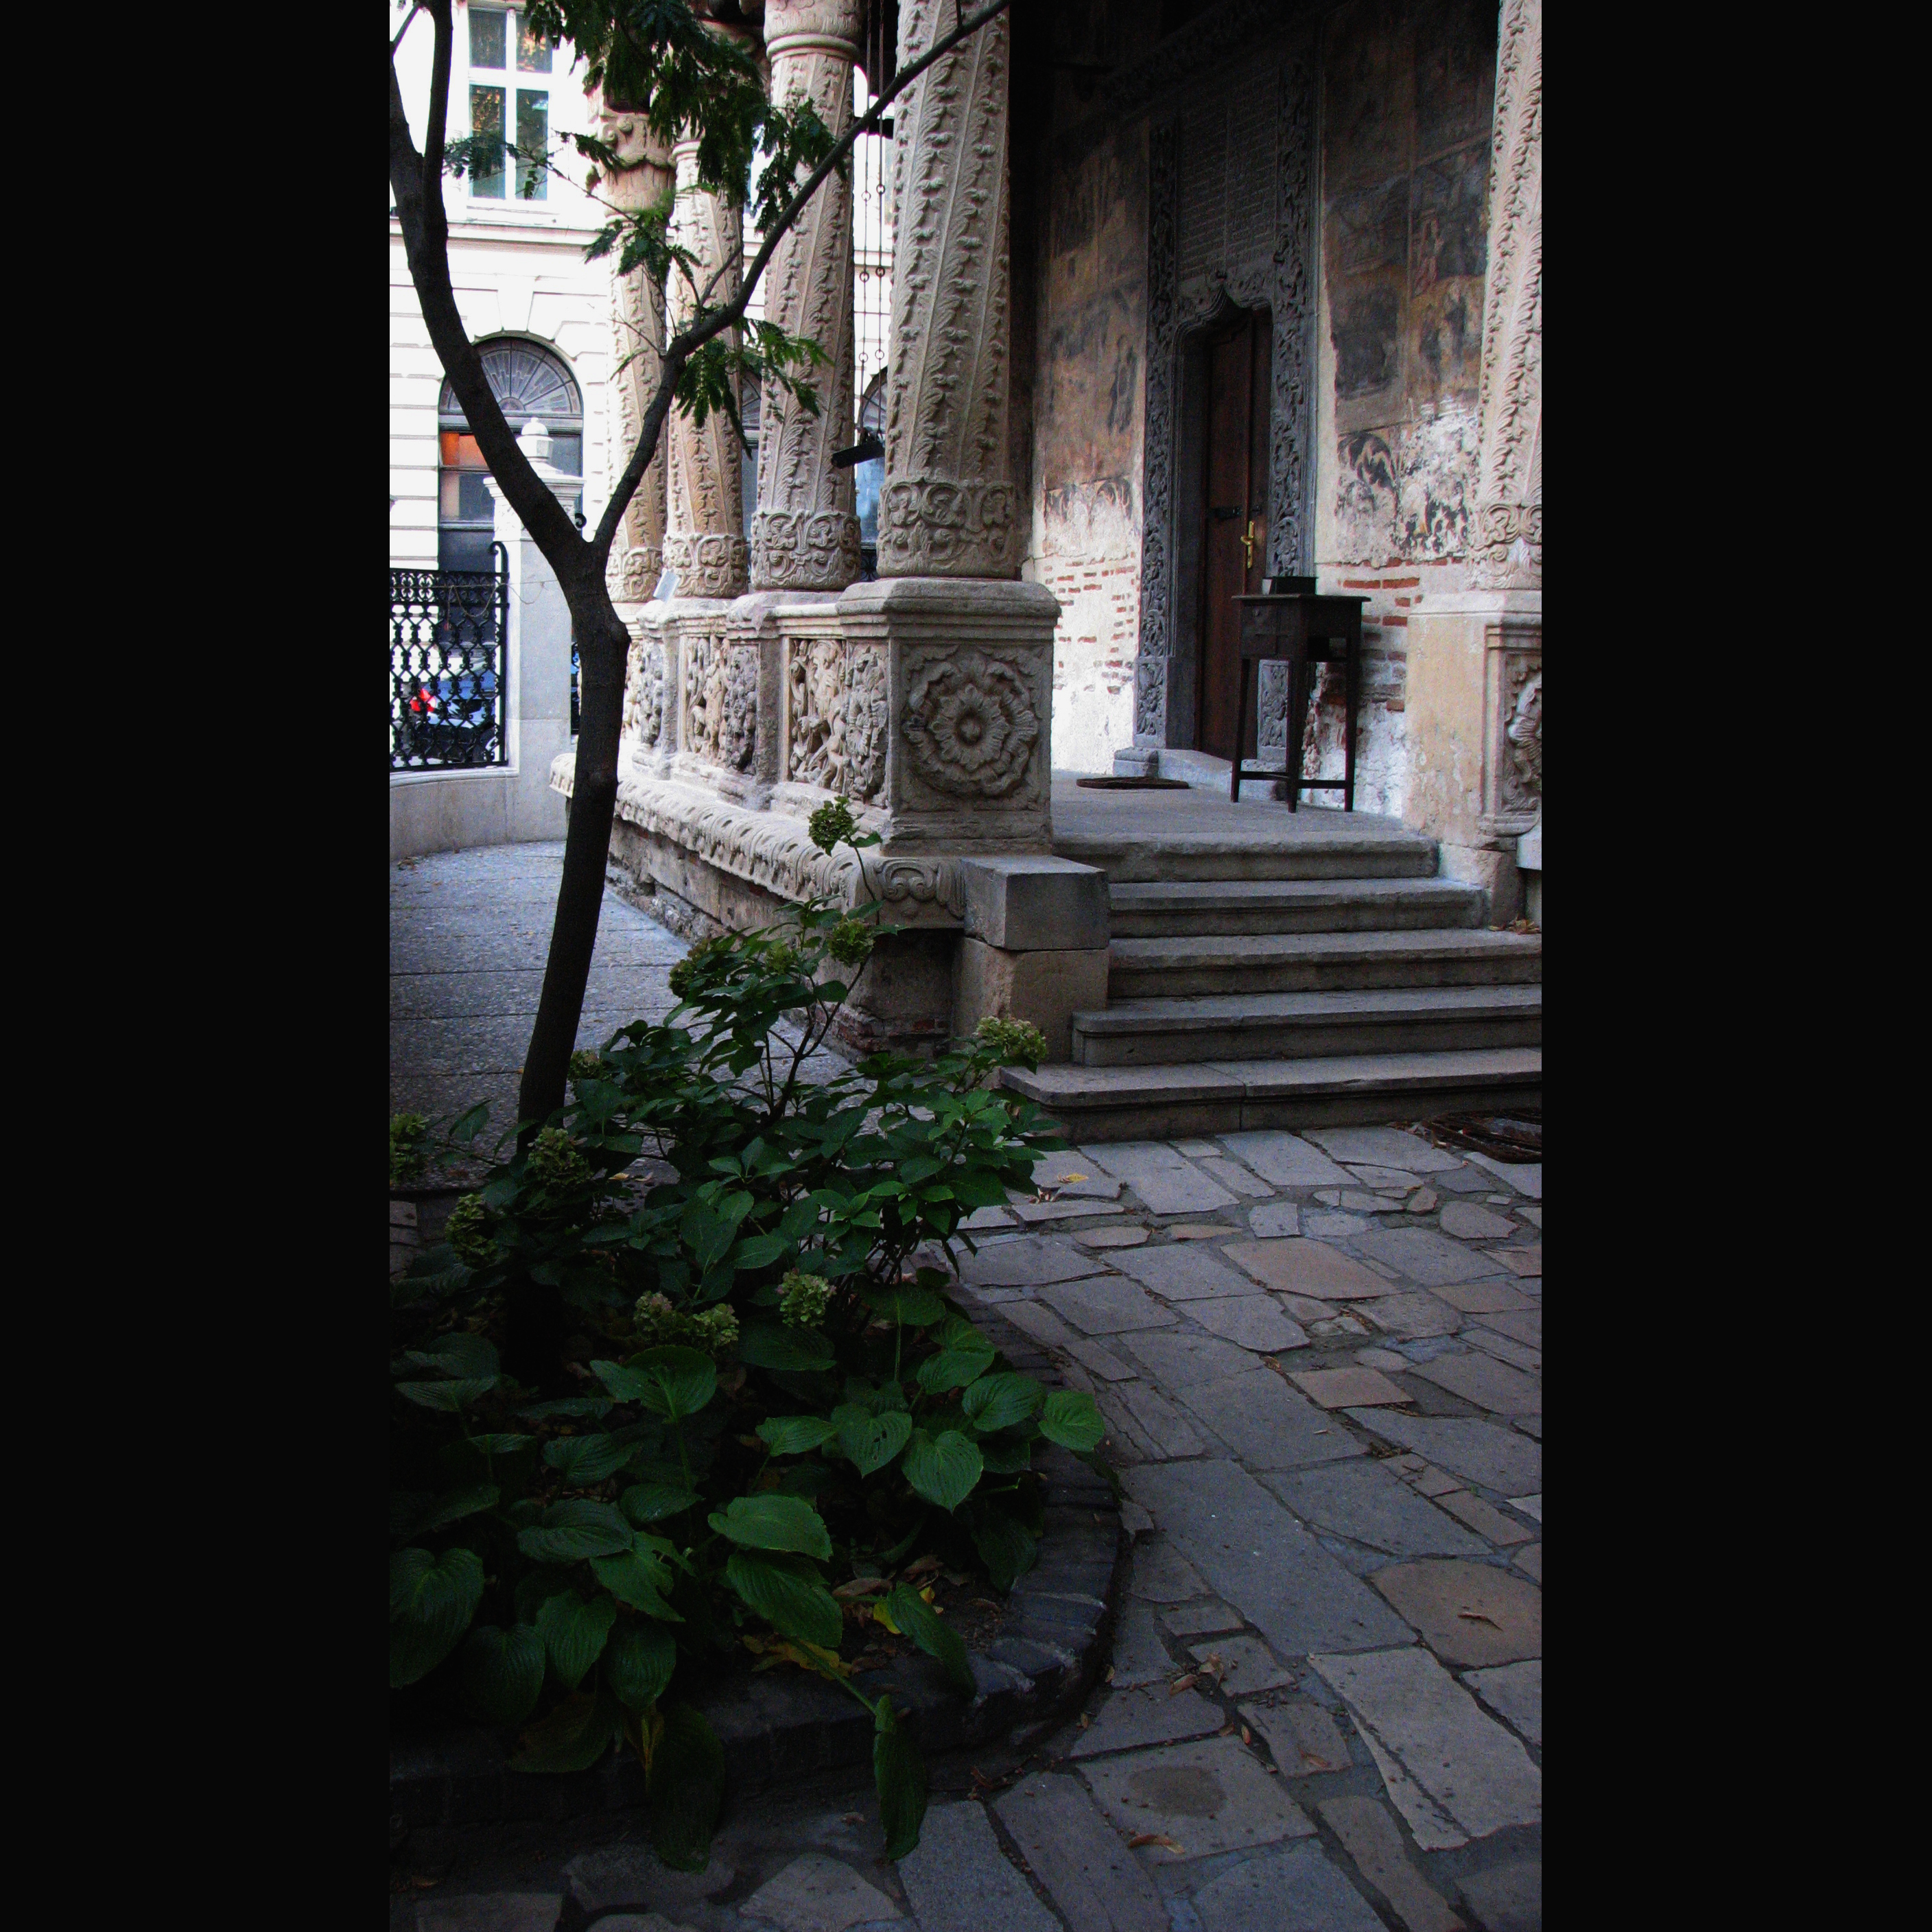
architecture, road, street, photography, building, alley, wall, photo, europe, religion, church, street light, christian, lighting, photos, religious, de, courtyard, monastery, churches, fotografie, christianity, romana, orthodox, eastern, romania, bucharest, convent, bor, biserica, arhitectura, orthodoxy, romanian, ortodoxa, ortodox, manastirea, manastire, ortodoxia, ortodoxie, ecclesiastical, bisericeasc, cladire, edificiu, bucuresti, centrulvechi, lipscani, stavro, stavropoleos, brancovenesc, 1724, cre tinism, cre tin